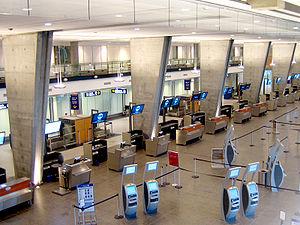
Le nouveau secteur des départs vers les États-Unis à l'aéroport international Pierre-Elliott-Trudeau de Montréal (YUL) en septembre 2009.
Le prédédouanement consiste à faire contrôler par les services de douane et d'immigration des passagers et marchandises dans le port, la gare ou l'aéroport de départ par des agents officiant pour le pays d'arrivée dans le but de désengorger les installations très fréquentées ou dans le but d'accélérer le transit des personnes. Ainsi, lors de leur arrivée, les passagers et les marchandises n'ont plus à subir de contrôle.
La douane existe dans presque toutes les nations. Les missions de la douane varient beaucoup d'un État à l'autre mais elle est presque toujours une institution économique et financière à caractère fiscal et sécuritaire.